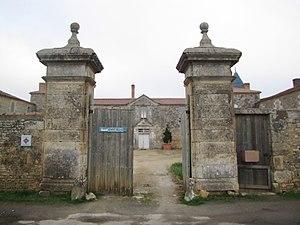
Château de la Chevallerie
Sainte-Gemme-la-Plaine est une commune du Centre-Ouest de la France, située dans le département de la Vendée en région Pays de la Loire.
Le château de la Chevallerie est un château situé sur la commune de Sainte-Gemme-la-Plaine, dans le canton de Luçon en Vendée.